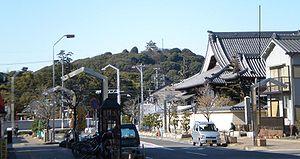
Le mont Komaki est une colline de 86 m d'altitude située dans la ville de Komaki dans la préfecture d'Aichi au Japon. Au XVIᵉ siècle, le mont était coiffé du château de Komakiyama original construit par Oda Nobunaga. De nos jours cependant, l'ensemble de la montagne a été transformé en parc historique réputé pour ses sakura. Le château actuel, bâti en 1967, est une reconstitution du château de Nobunaga.
La bataille de Komaki et Nagakute est une succession de batailles au cours de l'année 1584 entre les forces de Hashiba Hideyoshi et celles d'Oda Nobukatsu et Tokugawa Ieyasu. Hideyoshi et Ieyasu ont tous deux servi Oda Nobunaga et n'étaient pas en conflit auparavant, ce sera en fait leur seule période d'hostilité. Bien que cet épisode de l'histoire est plus communément connu par les deux batailles les plus importantes, l'événement est aussi parfois appelé Campagne de Komaki.